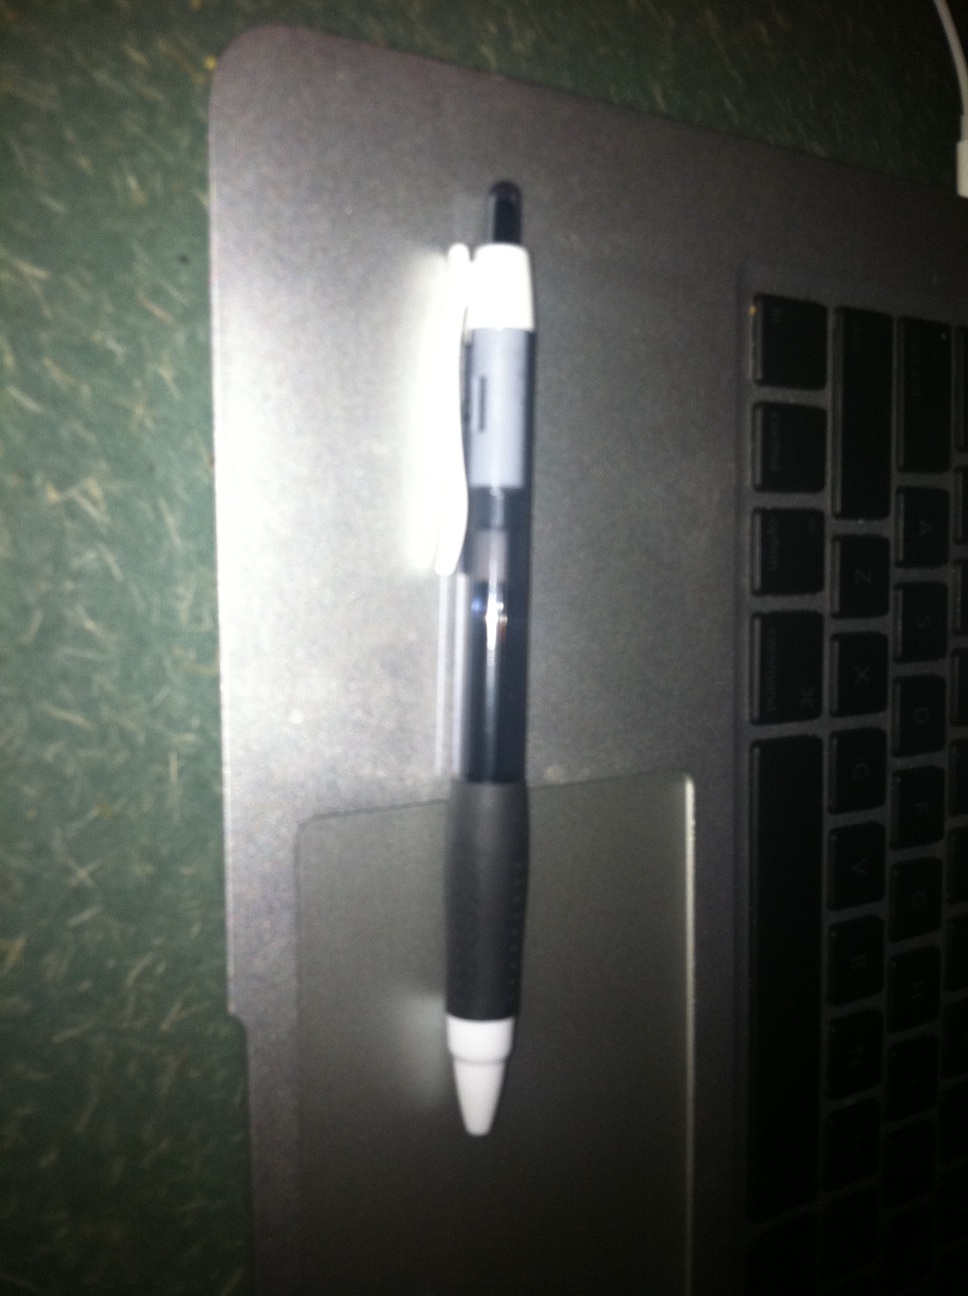Question: What is this?
Answer: pen